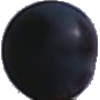
Label: Grape Blue 1